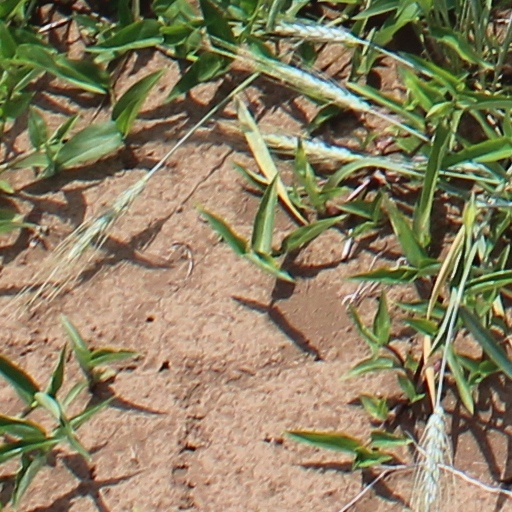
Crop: wheat